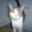
Label: cat